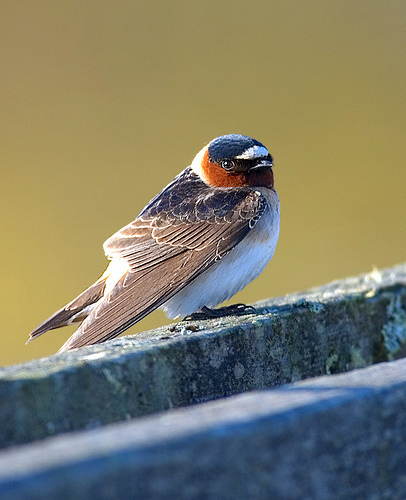
this little bird has a white belly and breast, black crown, and brown wing.
the bird has a white belly and breast with a brown patch on its cheek and throat area.
this is a bird with a white belly, black wings and a brown head.
this little bird has a white belly and breast with a gray wing and white wingbar.
this colorful bird has a short black bill, a white breast, belly & eyebrow, and an orange throat.
this bird is brown with red and blue and has a very short beak.
this bird has wings that are brown and has a white body
this bird is white, brown, and black in color, with a very small beak.
this small bird has a blue crown, bright around the eyes, and a white belly.
this bird has brown wings, with a white belly and black back, along with a head that's adorned with red and black, and a short beak.
Species: Cliff Swallow